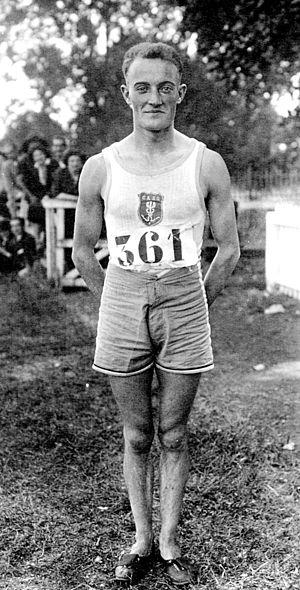
Les Championnats de France d'athlétisme 1921 ont eu lieu les 10 et 11 juillet 1921 au Stade olympique Yves-du-Manoir de Colombes. Les épreuves féminines se sont déroulées le 3 juillet 1921 au Stade Pershing de Paris.
Edmond Brossard, né le 8 juillet 1900 à Ouchamps et mort dans cette même ville le 18 juillet 1991, est un athlète français.